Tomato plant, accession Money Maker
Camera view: horizontal (90 deg, fisheye); turntable rotation: 270 degrees
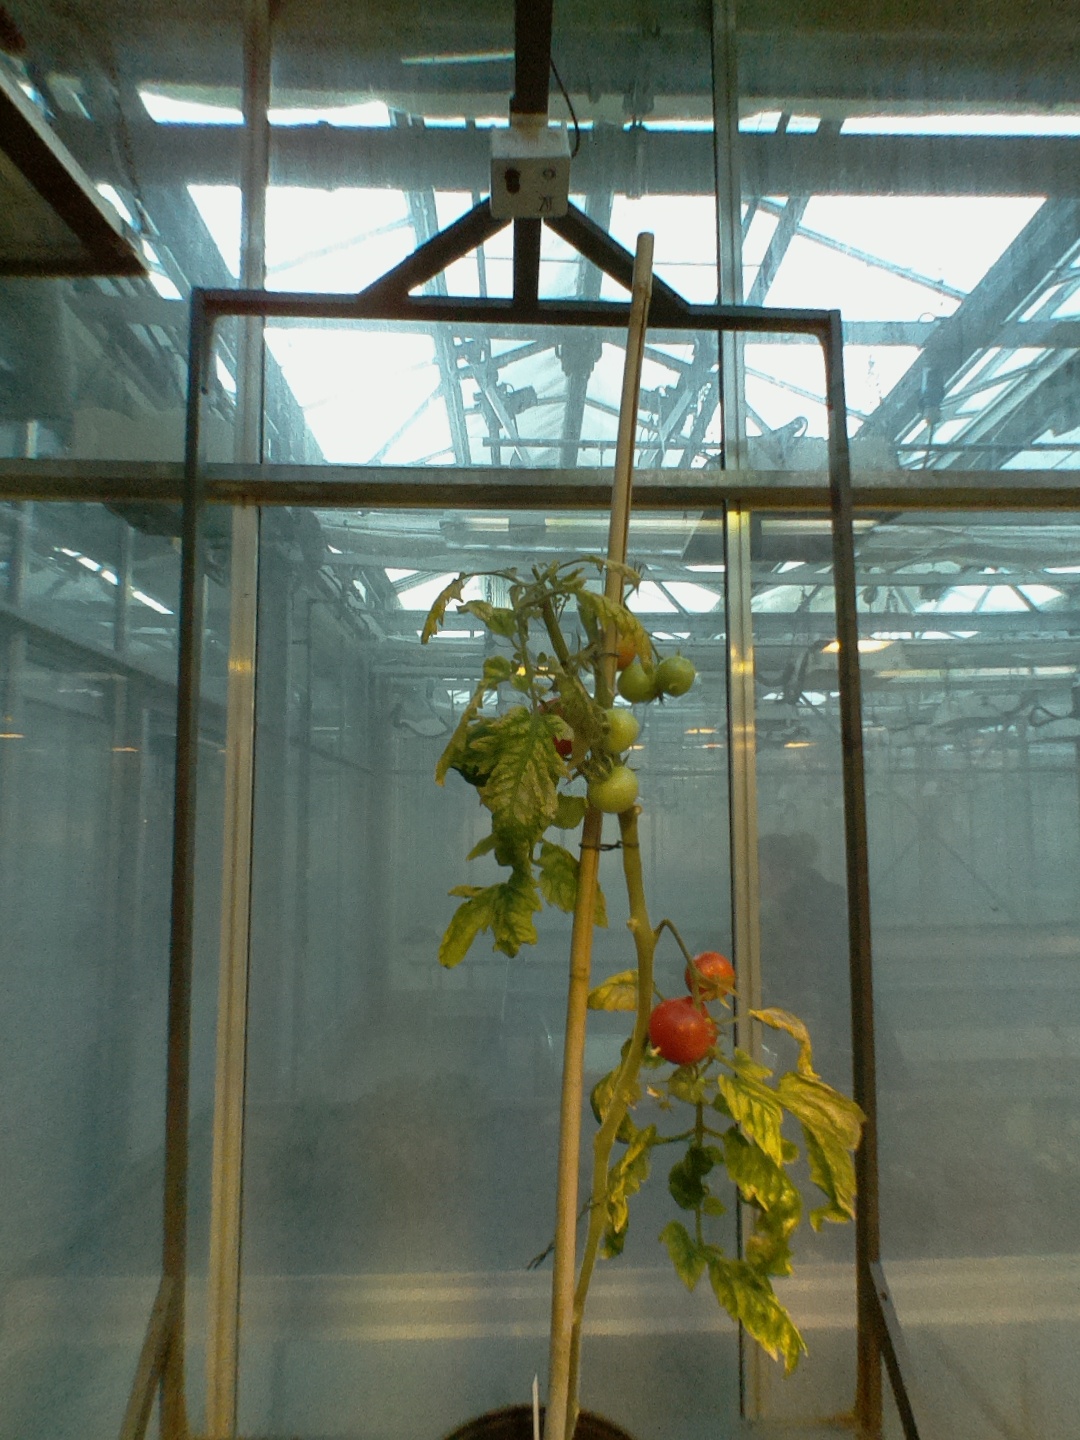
BBCH growth stage 84: 40%-50% of fruits show typical fully ripe color